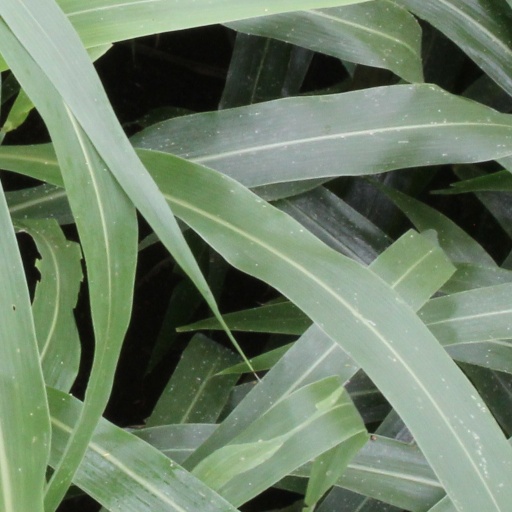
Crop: sorghum